Yoruba culture

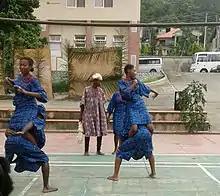
Yoruba cultural dancers

Music and dance have always been an important part of the Yoruba culture; they are used in many different forms of entertainment. Musical instruments include bata, saworo, sekere, gangan etc. Musical varieties include Juju, Fuji and Afrobeat, with artists including King Sunny Ade, Ebenezer Obey, and KWAM 1.